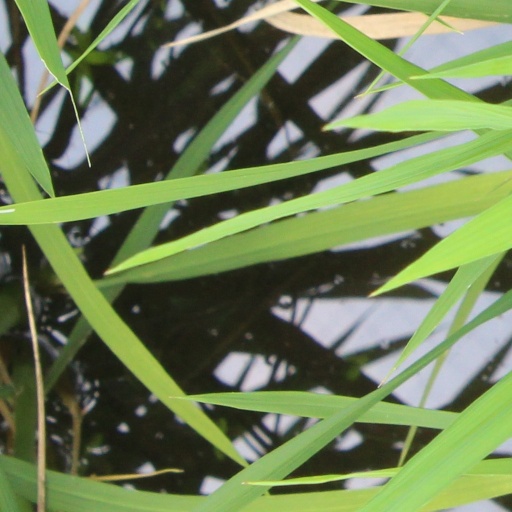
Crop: rice